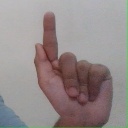
अक्षर: ळ